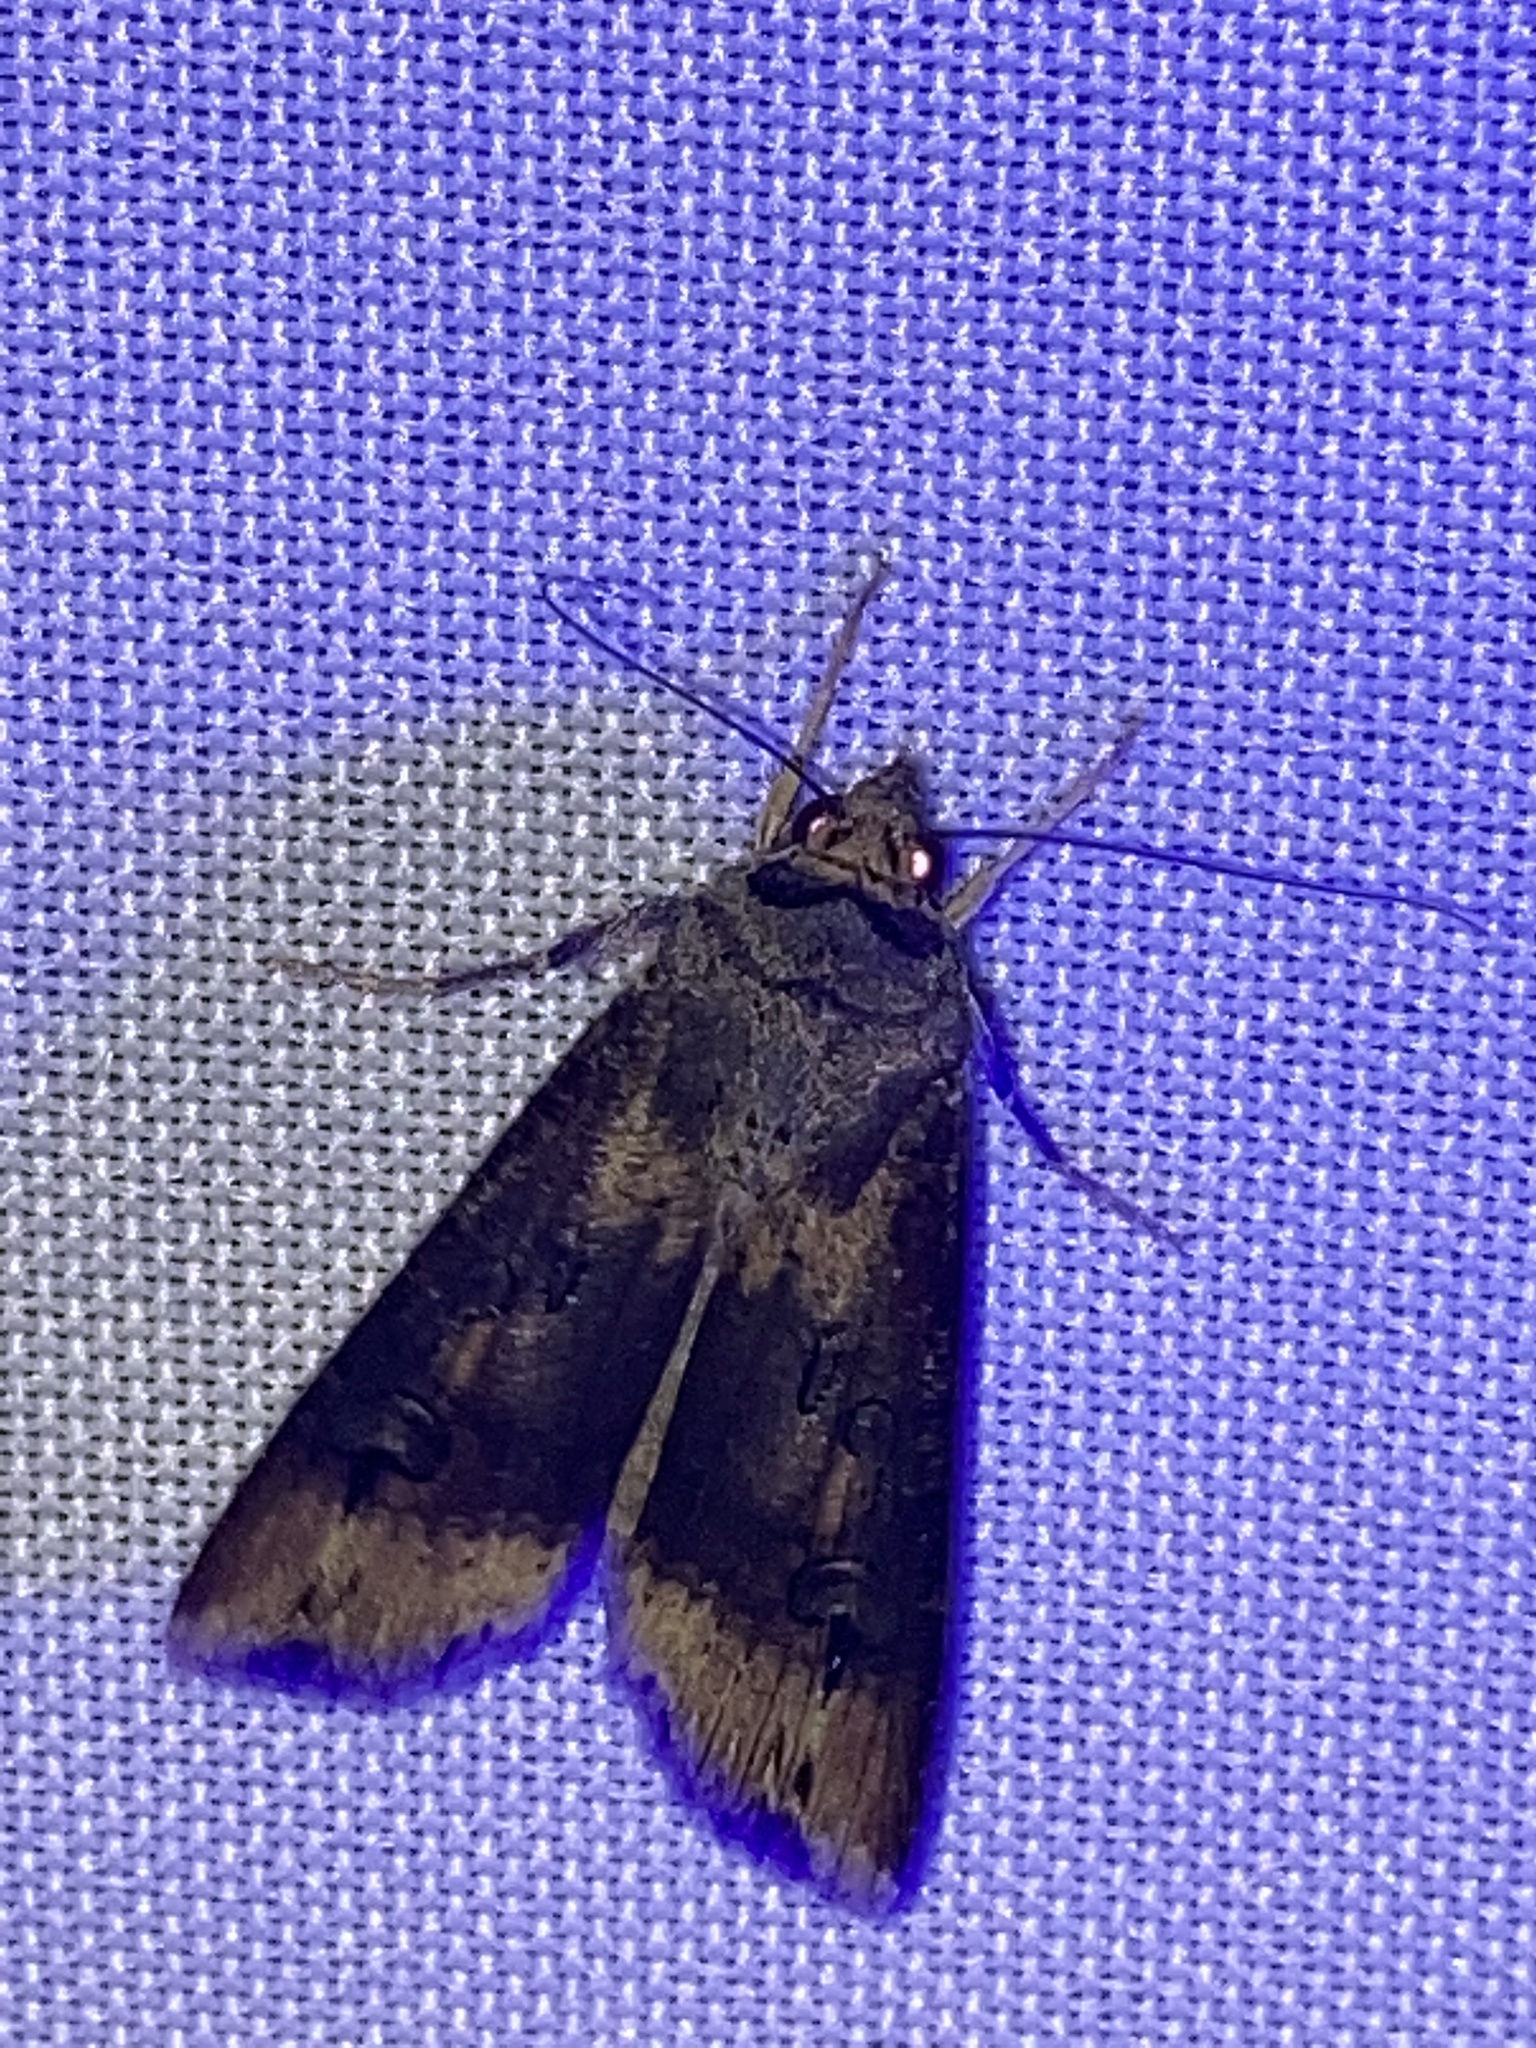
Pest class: cutworms